1983 Copa América

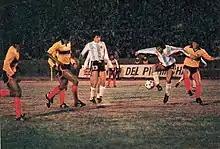
Argentina playing Ecuador in Quito

The teams were drawn into three groups, consisting of three teams each. Each team played twice (home and away) against the other teams in their group, with two points for a win, one point for a draw, and zero points for a loss. The winner of each group advanced to the semi-finals.